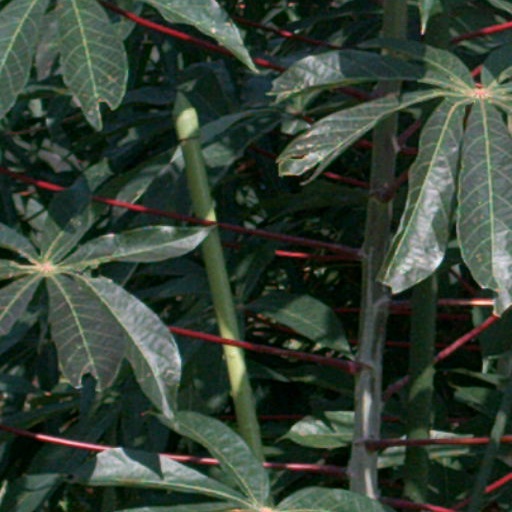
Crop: cassava